Crimetown

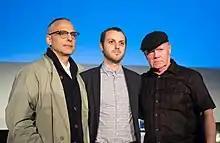
Creators Marc Smerling and Zac Stuart-Pontier with one of the subjects of the podcast, Charles Kennedy, at "Crimetown Live" in New York City in May 2018.

The title song, used throughout the show, is "Run To Your Mama" by the Swedish band Goat. Gimlet Media's Matthew Boll was sound designer and theme music was composed by Jon Ivans, with additional scoring by Edwin, Bienart, John Kusiak, and Kenny Kusiak.